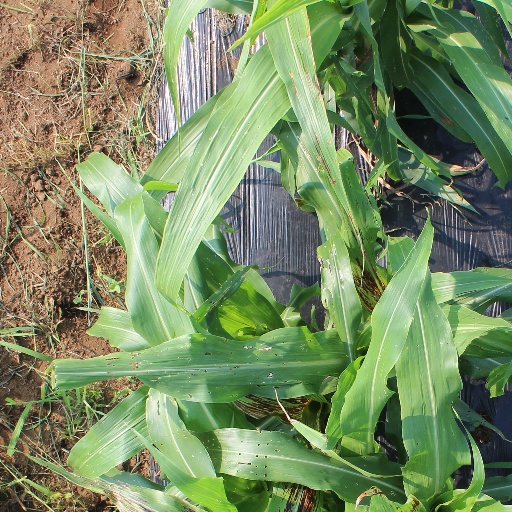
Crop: sorghum